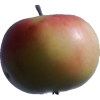
Label: Apple 11